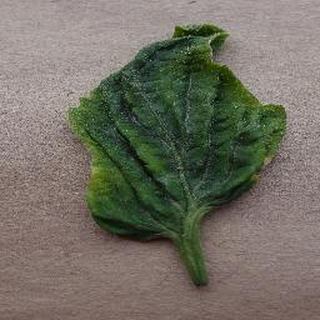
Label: tomato_yellow_leaf_curl_virus